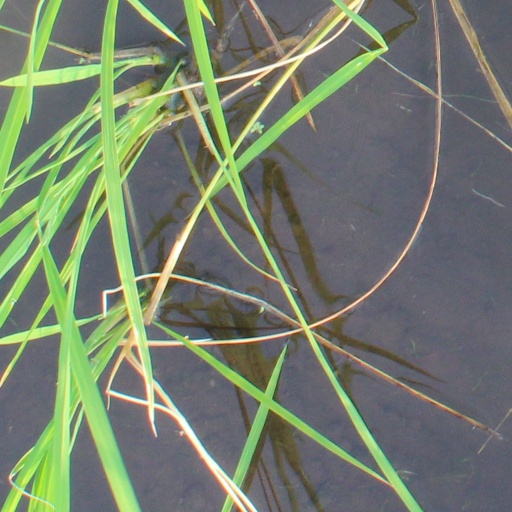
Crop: rice